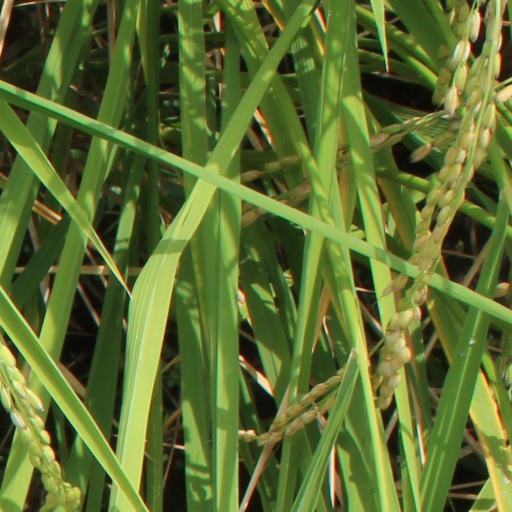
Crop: rice